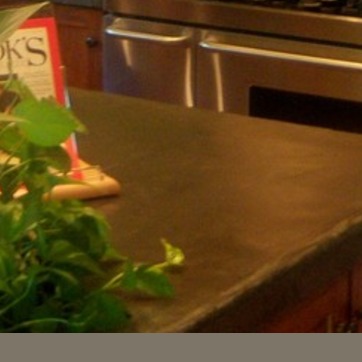
Material: polishedstone